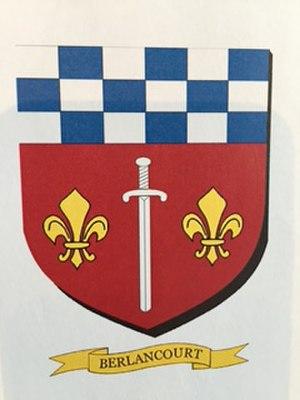
Berlancourt est une commune française située dans le département de l'Aisne, en région Hauts-de-France.